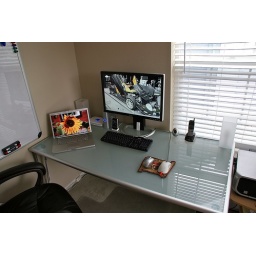
New desk in home office